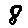
Label: 8